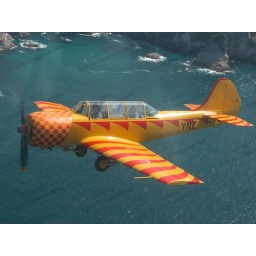
me and my daughter alannah over hot water beach in the coromandel peninsular